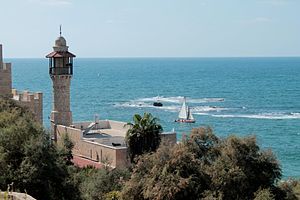
Middelhavet / Geografi / Kystlande
Den gamle havneby Jaffa i Israel: Ifølge Biblen var det her, Jonas satte sejl, før han blev slugt af en hval.[24]
Middelhavet er et hav, der er forbundet med Atlanterhavet. Det er stort set helt omsluttet af Middelhavslandene; mod nord Sydeuropa og Anatolien, mod syd Nordafrika og mod øst Levanten. I nogle sammenhænge betragtes Middelhavet som en del af Atlanterhavet. Som regel ses det dog som et selvstændigt hav.